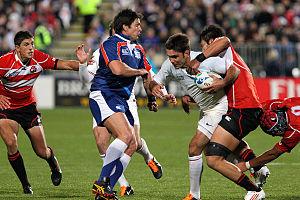
L'équipe du Japon de rugby à XV rassemble les meilleurs joueurs du Japon sous l'autorité de la Japan Rugby Football Union. Les Japonais jouent en maillot rayé rouge et blanc, short blanc, bas blanc avec une bande rouge. Les Brave Blossoms sont entraînés par le néo-zélandais Jamie Joseph depuis 2016. En plus de la coupe du monde, le Japon participe également au tournoi des 5 nations asiatiques et à la Pacific Nations Cup.